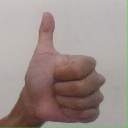
अक्षर: थ